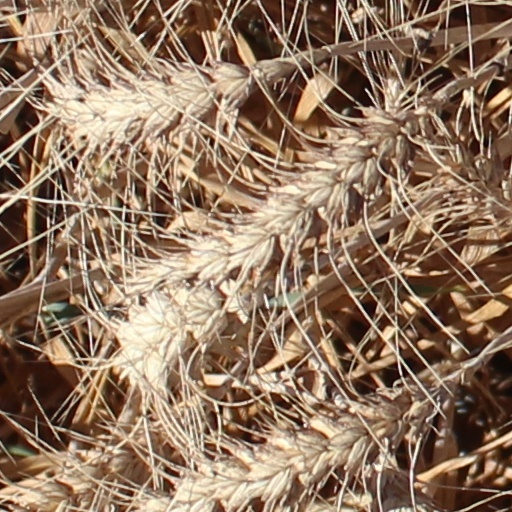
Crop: wheat